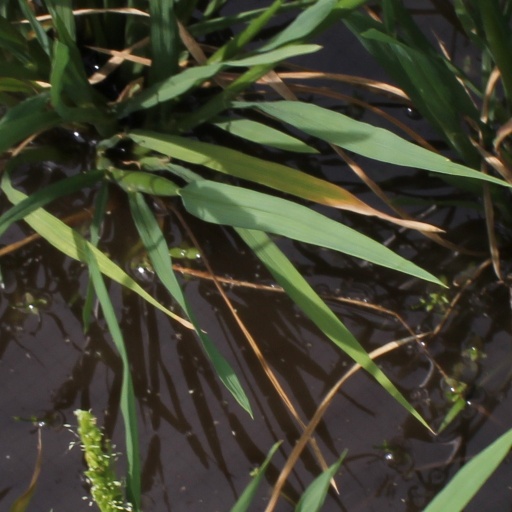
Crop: rice